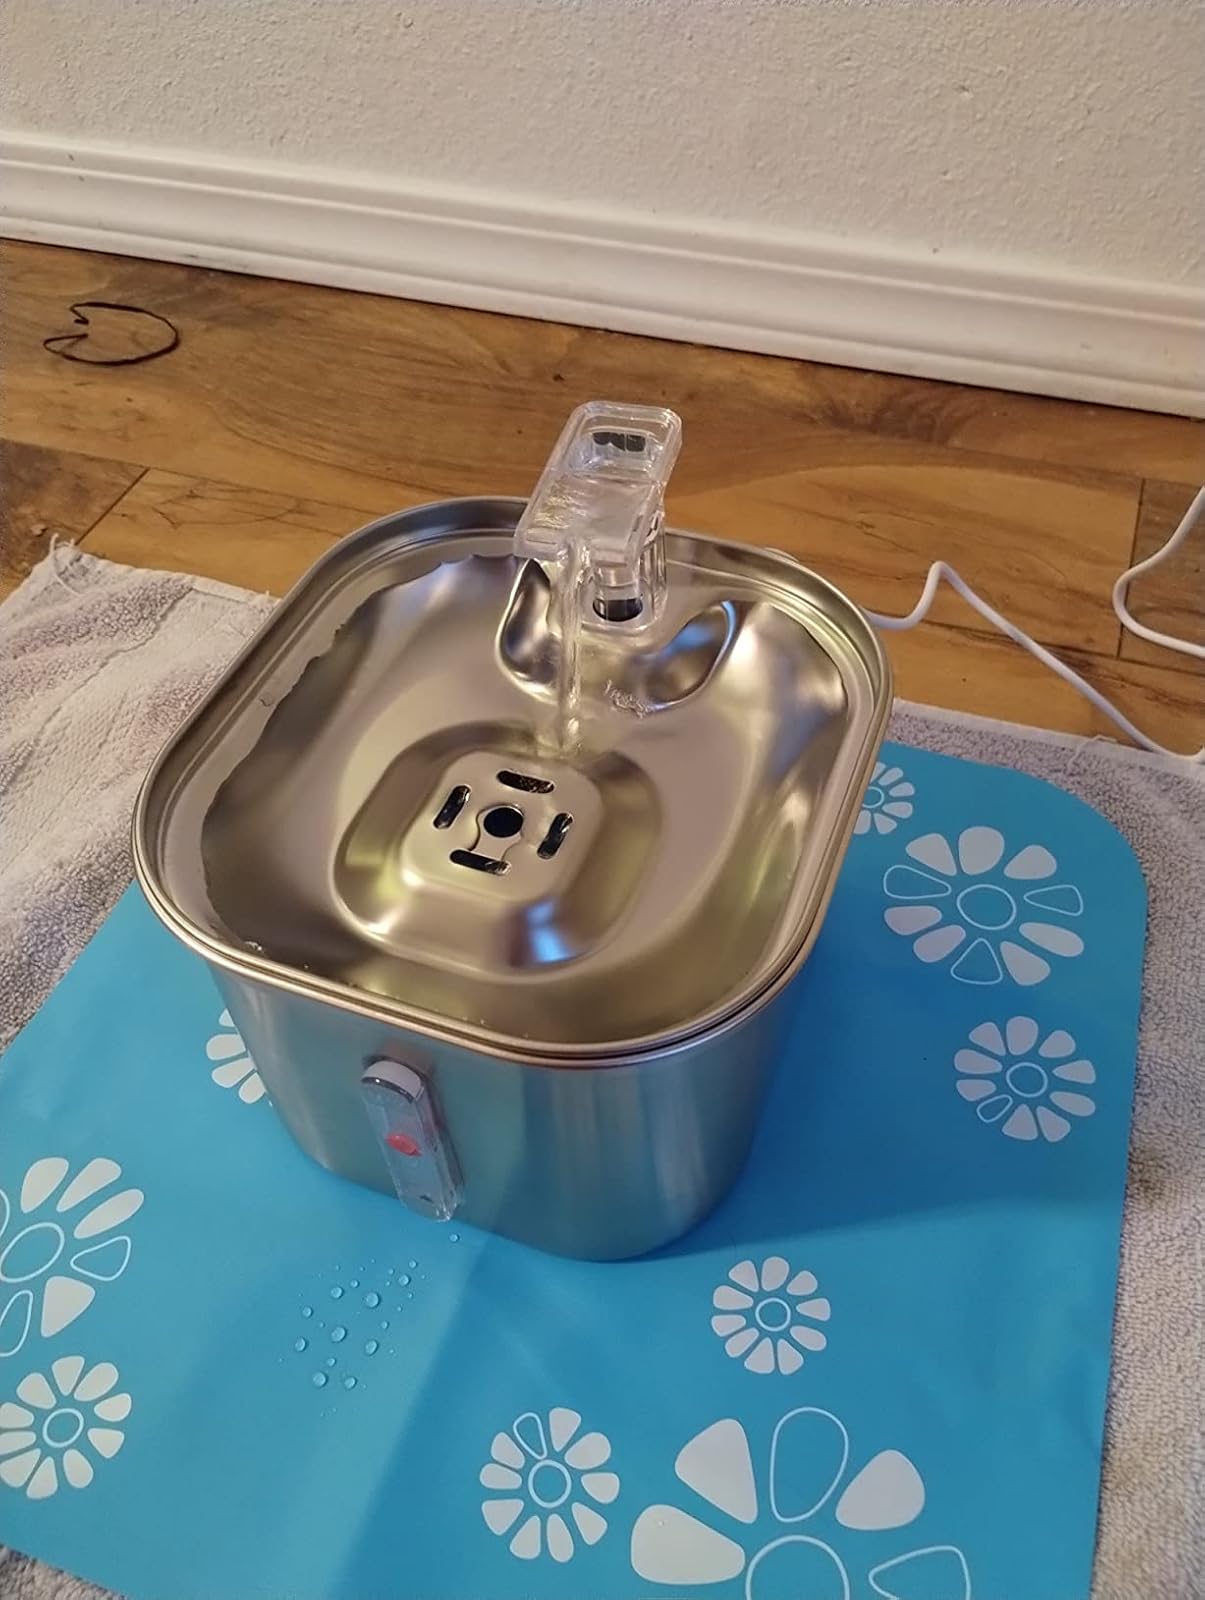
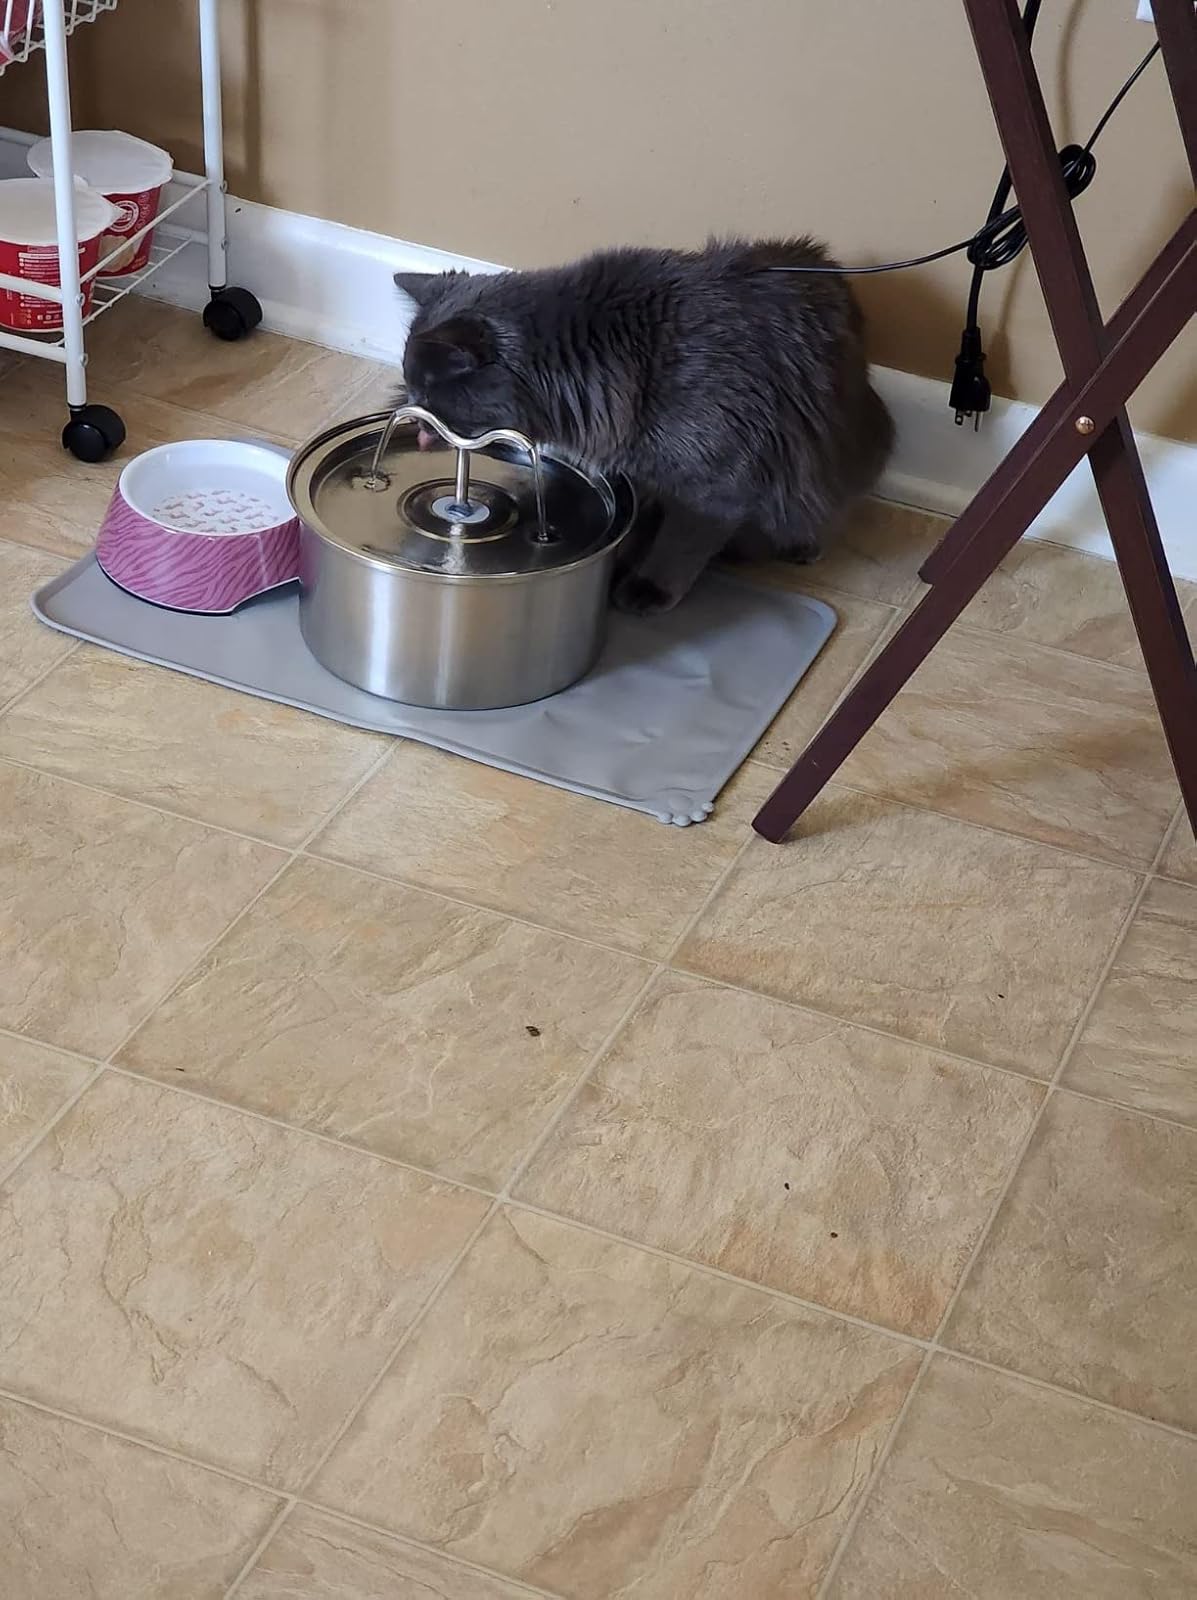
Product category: items_bowl
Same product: no